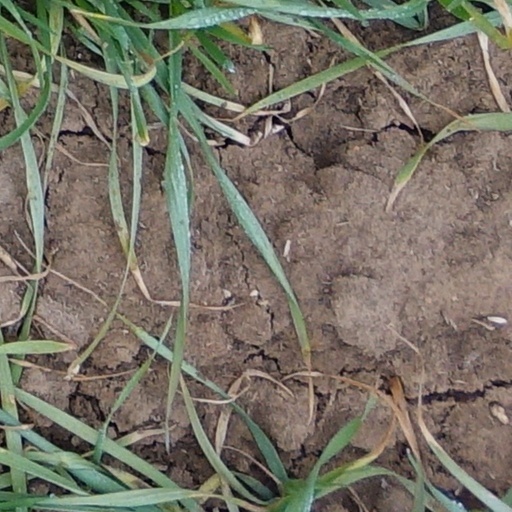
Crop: wheat